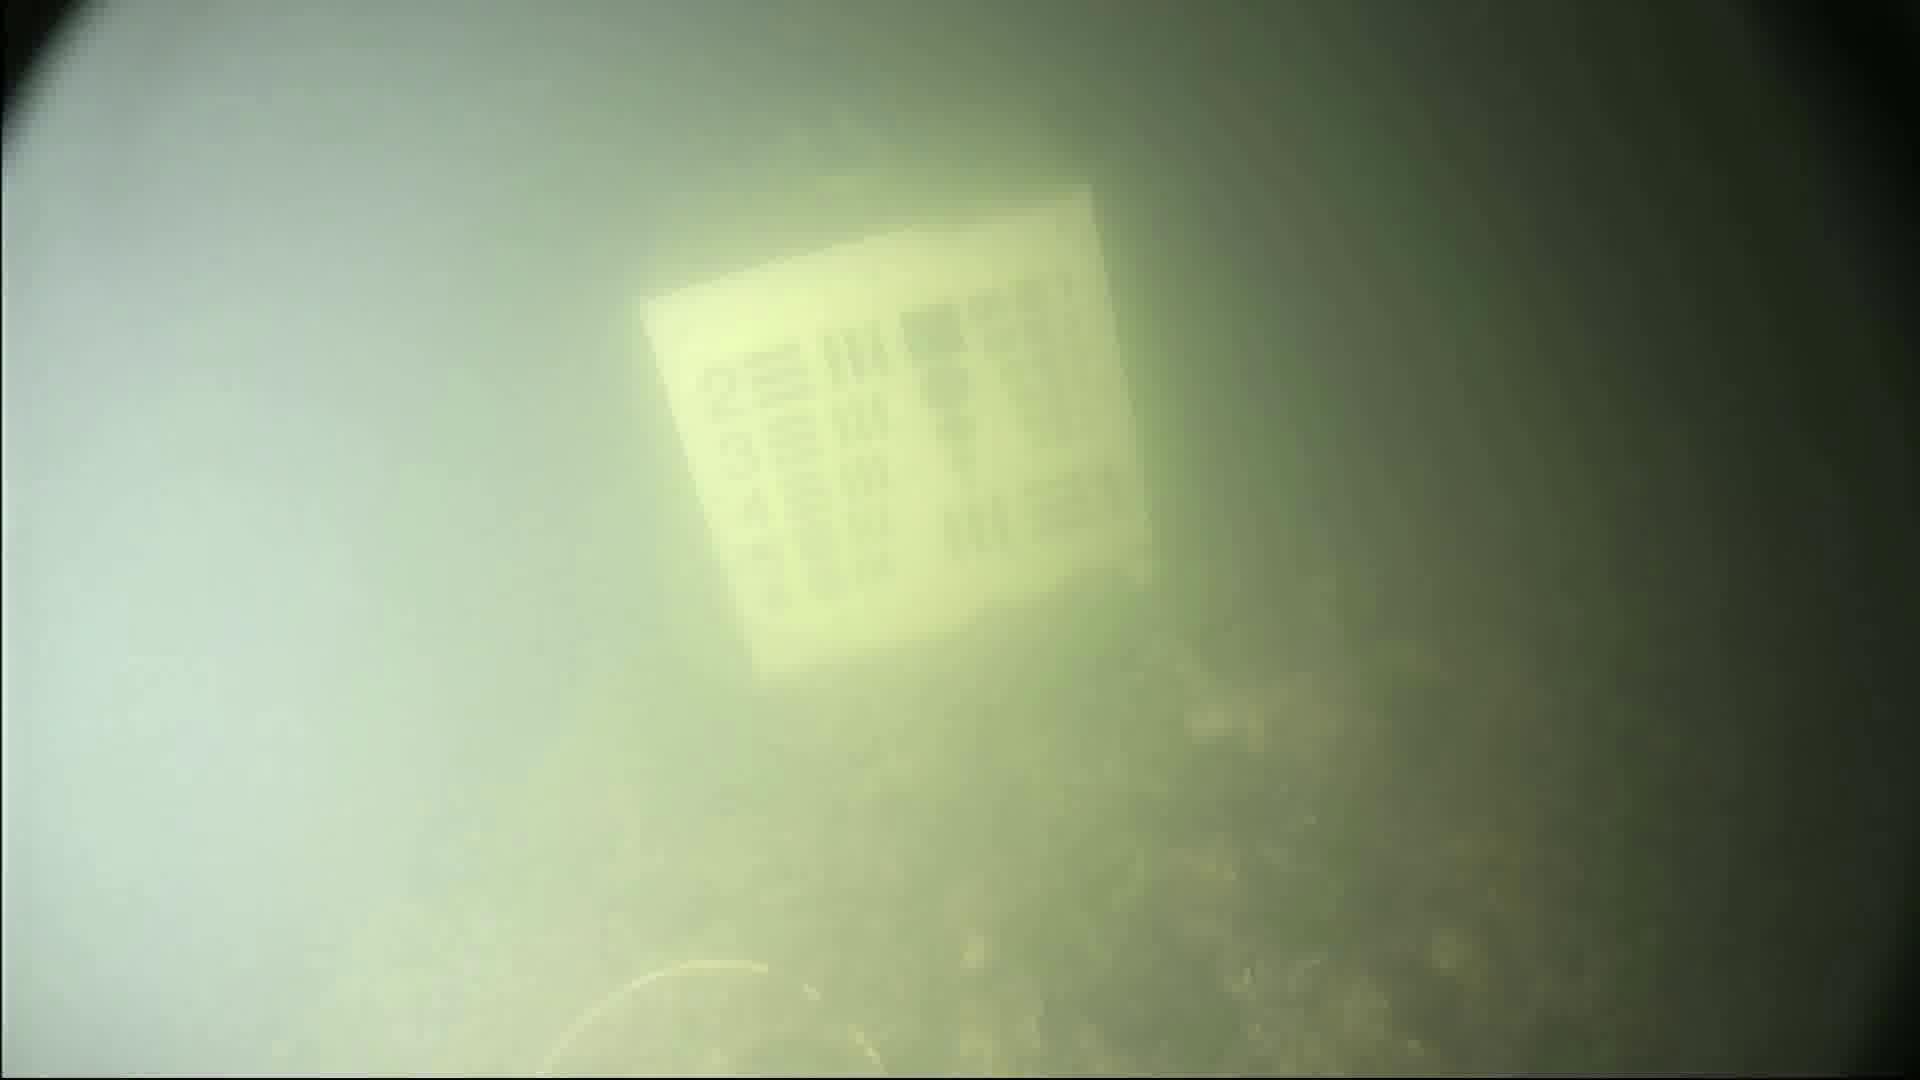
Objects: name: crab